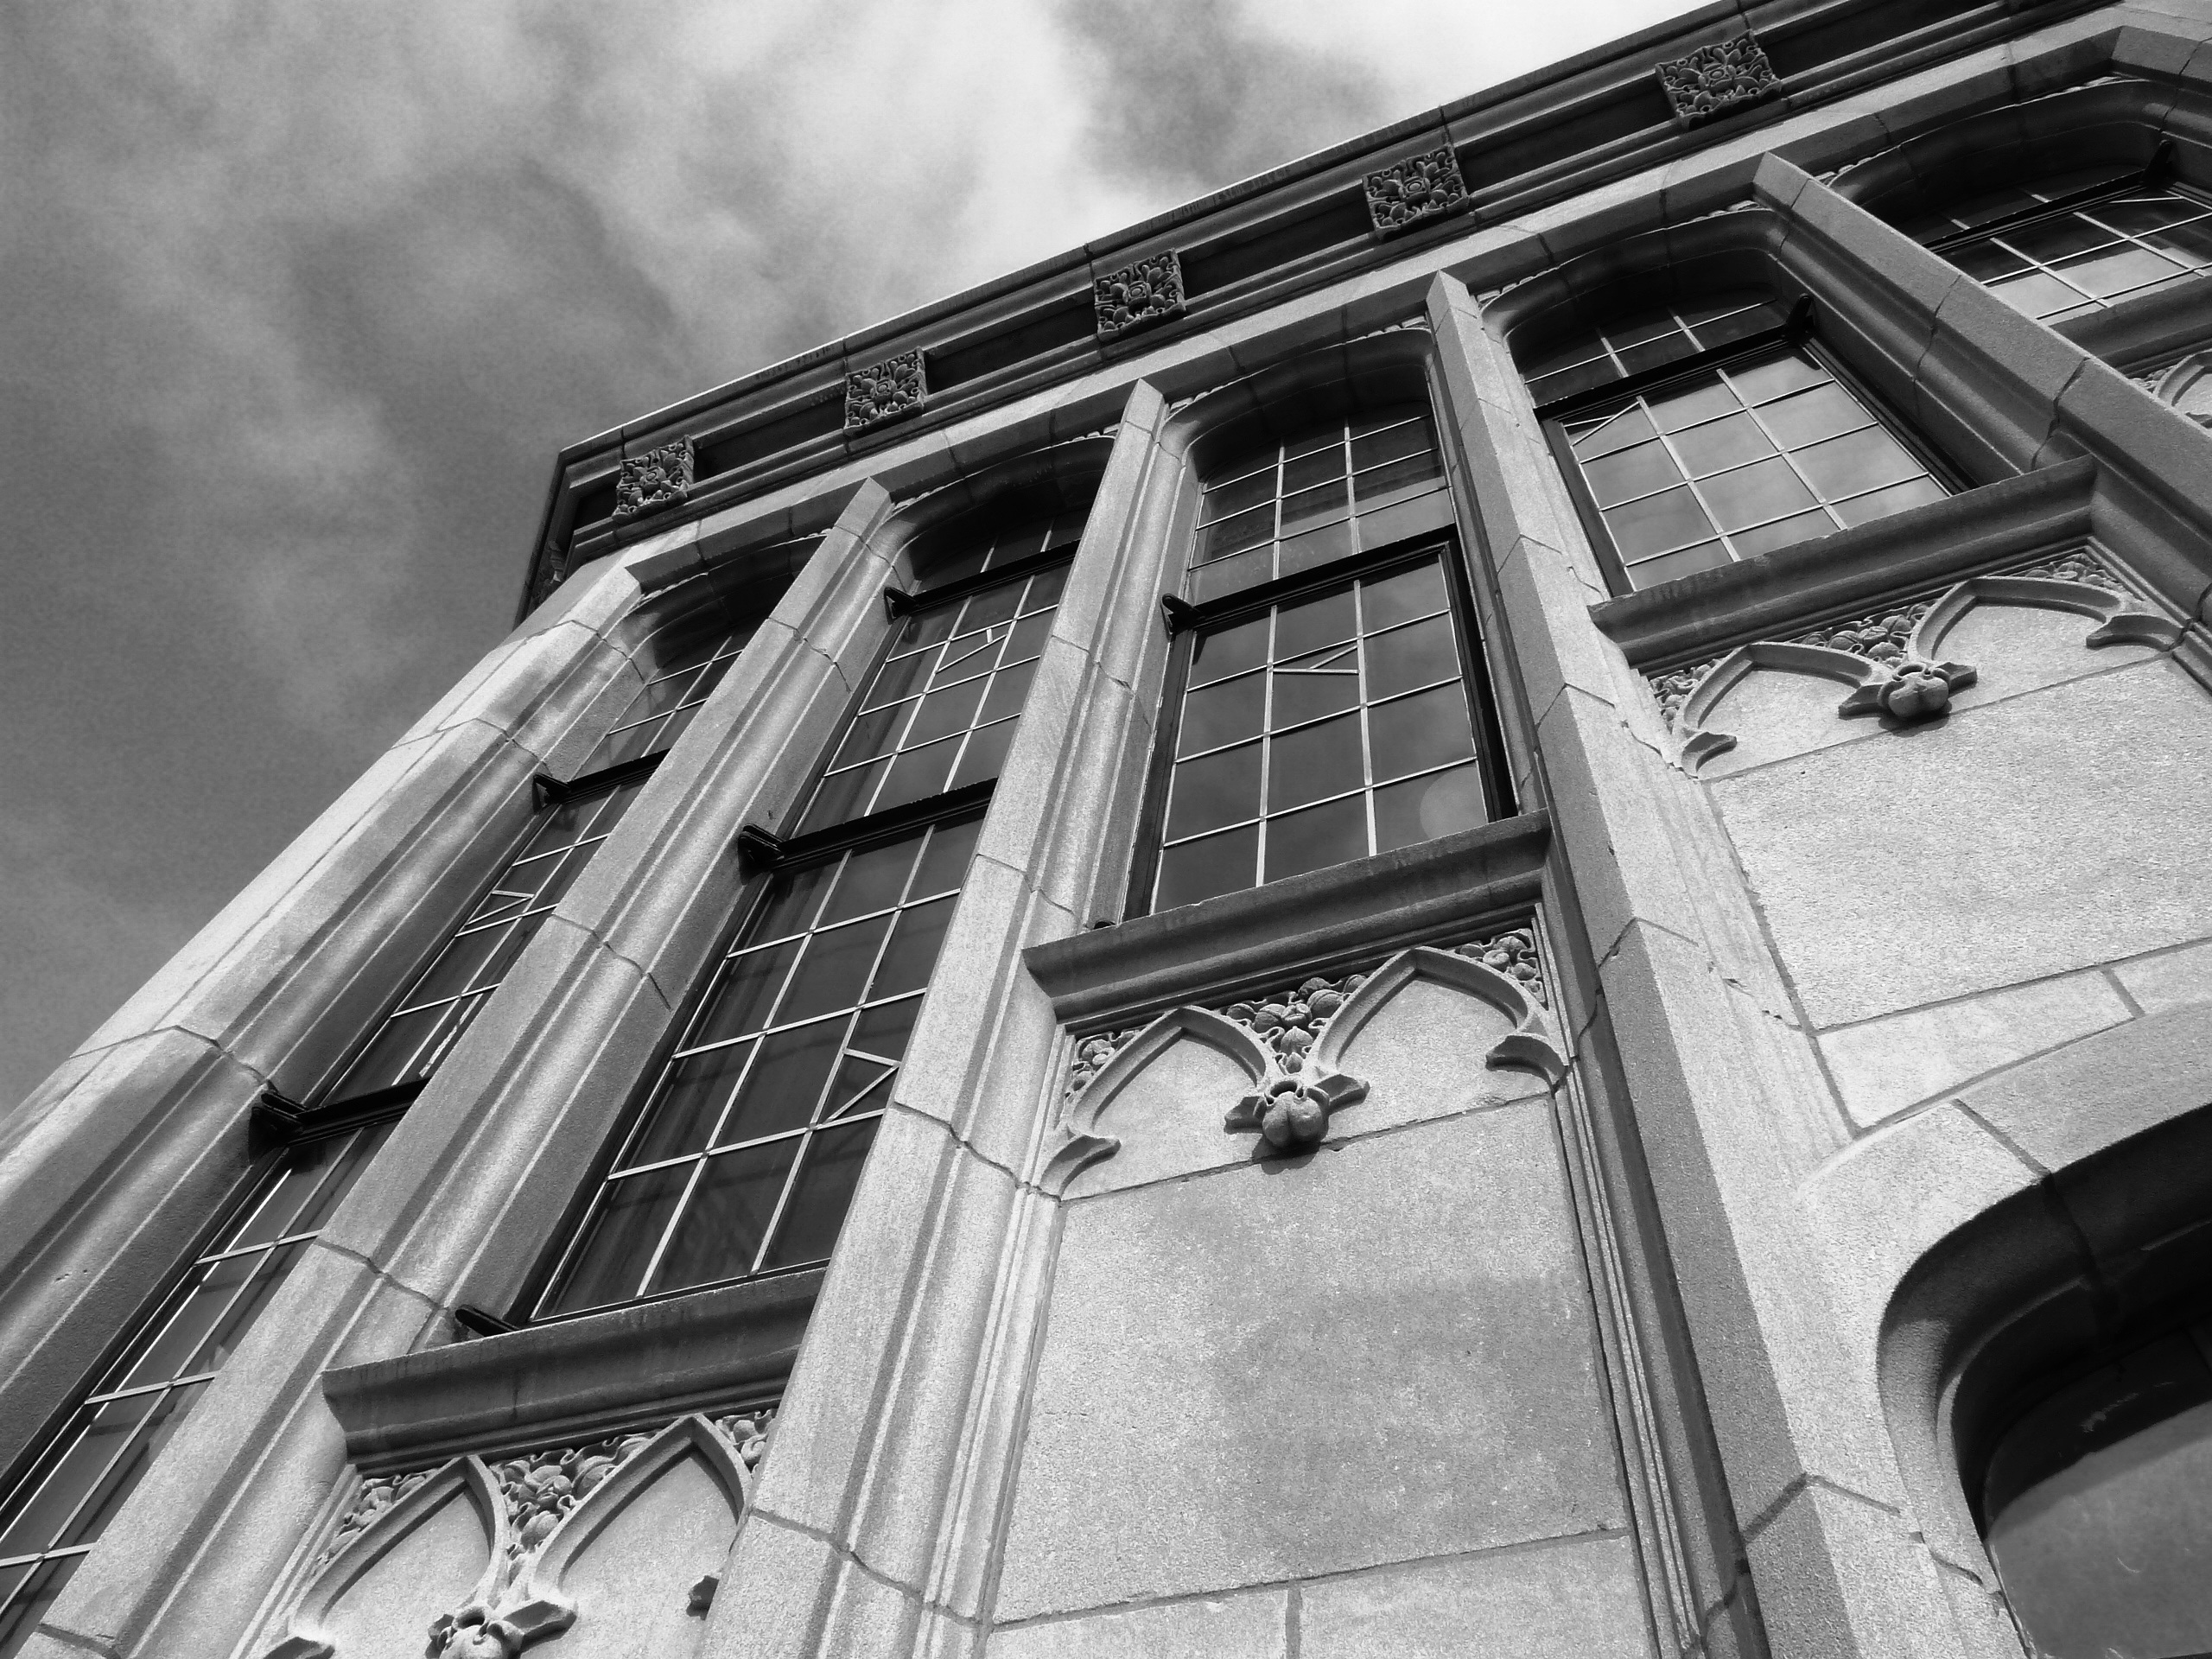
black and white, architecture, people, house, window, glass, building, city, skyscraper, downtown, construction, line, facade, industry, stairway, monochrome, apartment, dwelling, historic building, outdoors, symmetry, limestone, shape, metropolis, urban area, monochrome photography